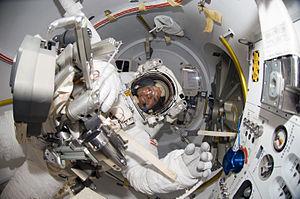
Ronald John Garan, Jr., né le 30 octobre 1961 à Yonkers, est un astronaute de la NASA. Il est pilote de F16 Falcon, et a effectué des missions pour les opérations Bouclier du Désert et Tempête du désert pendant la Guerre du Golfe.